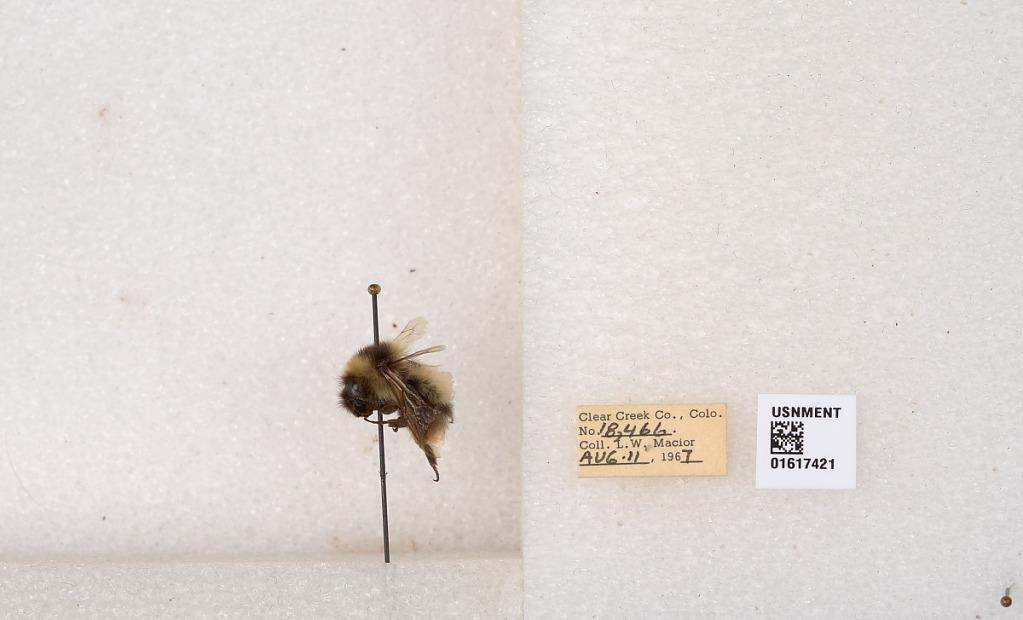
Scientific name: Bombus kirbyellus
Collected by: L. Macior
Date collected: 1967-8-11
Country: United States
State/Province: Colorado
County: Clear Creek
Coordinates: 39.6891, -105.644